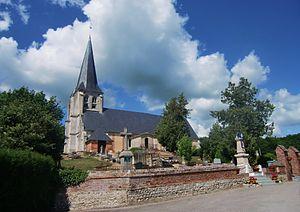
Eglise paroissiale d'Écaquelon (Eure, Normandie, France)
Écaquelon est une commune française située dans le département de l'Eure en région Normandie.
La liste des sites classés de l'Eure présente les sites classés du département de l'Eure. Selon une mesure du 14 octobre 2014, ils sont au nombre de 154, couvrant une superficie de 12 562 hectares, soit 2,07 % du département.
Cet article recense une partie des monuments historiques de l'Eure, en France.